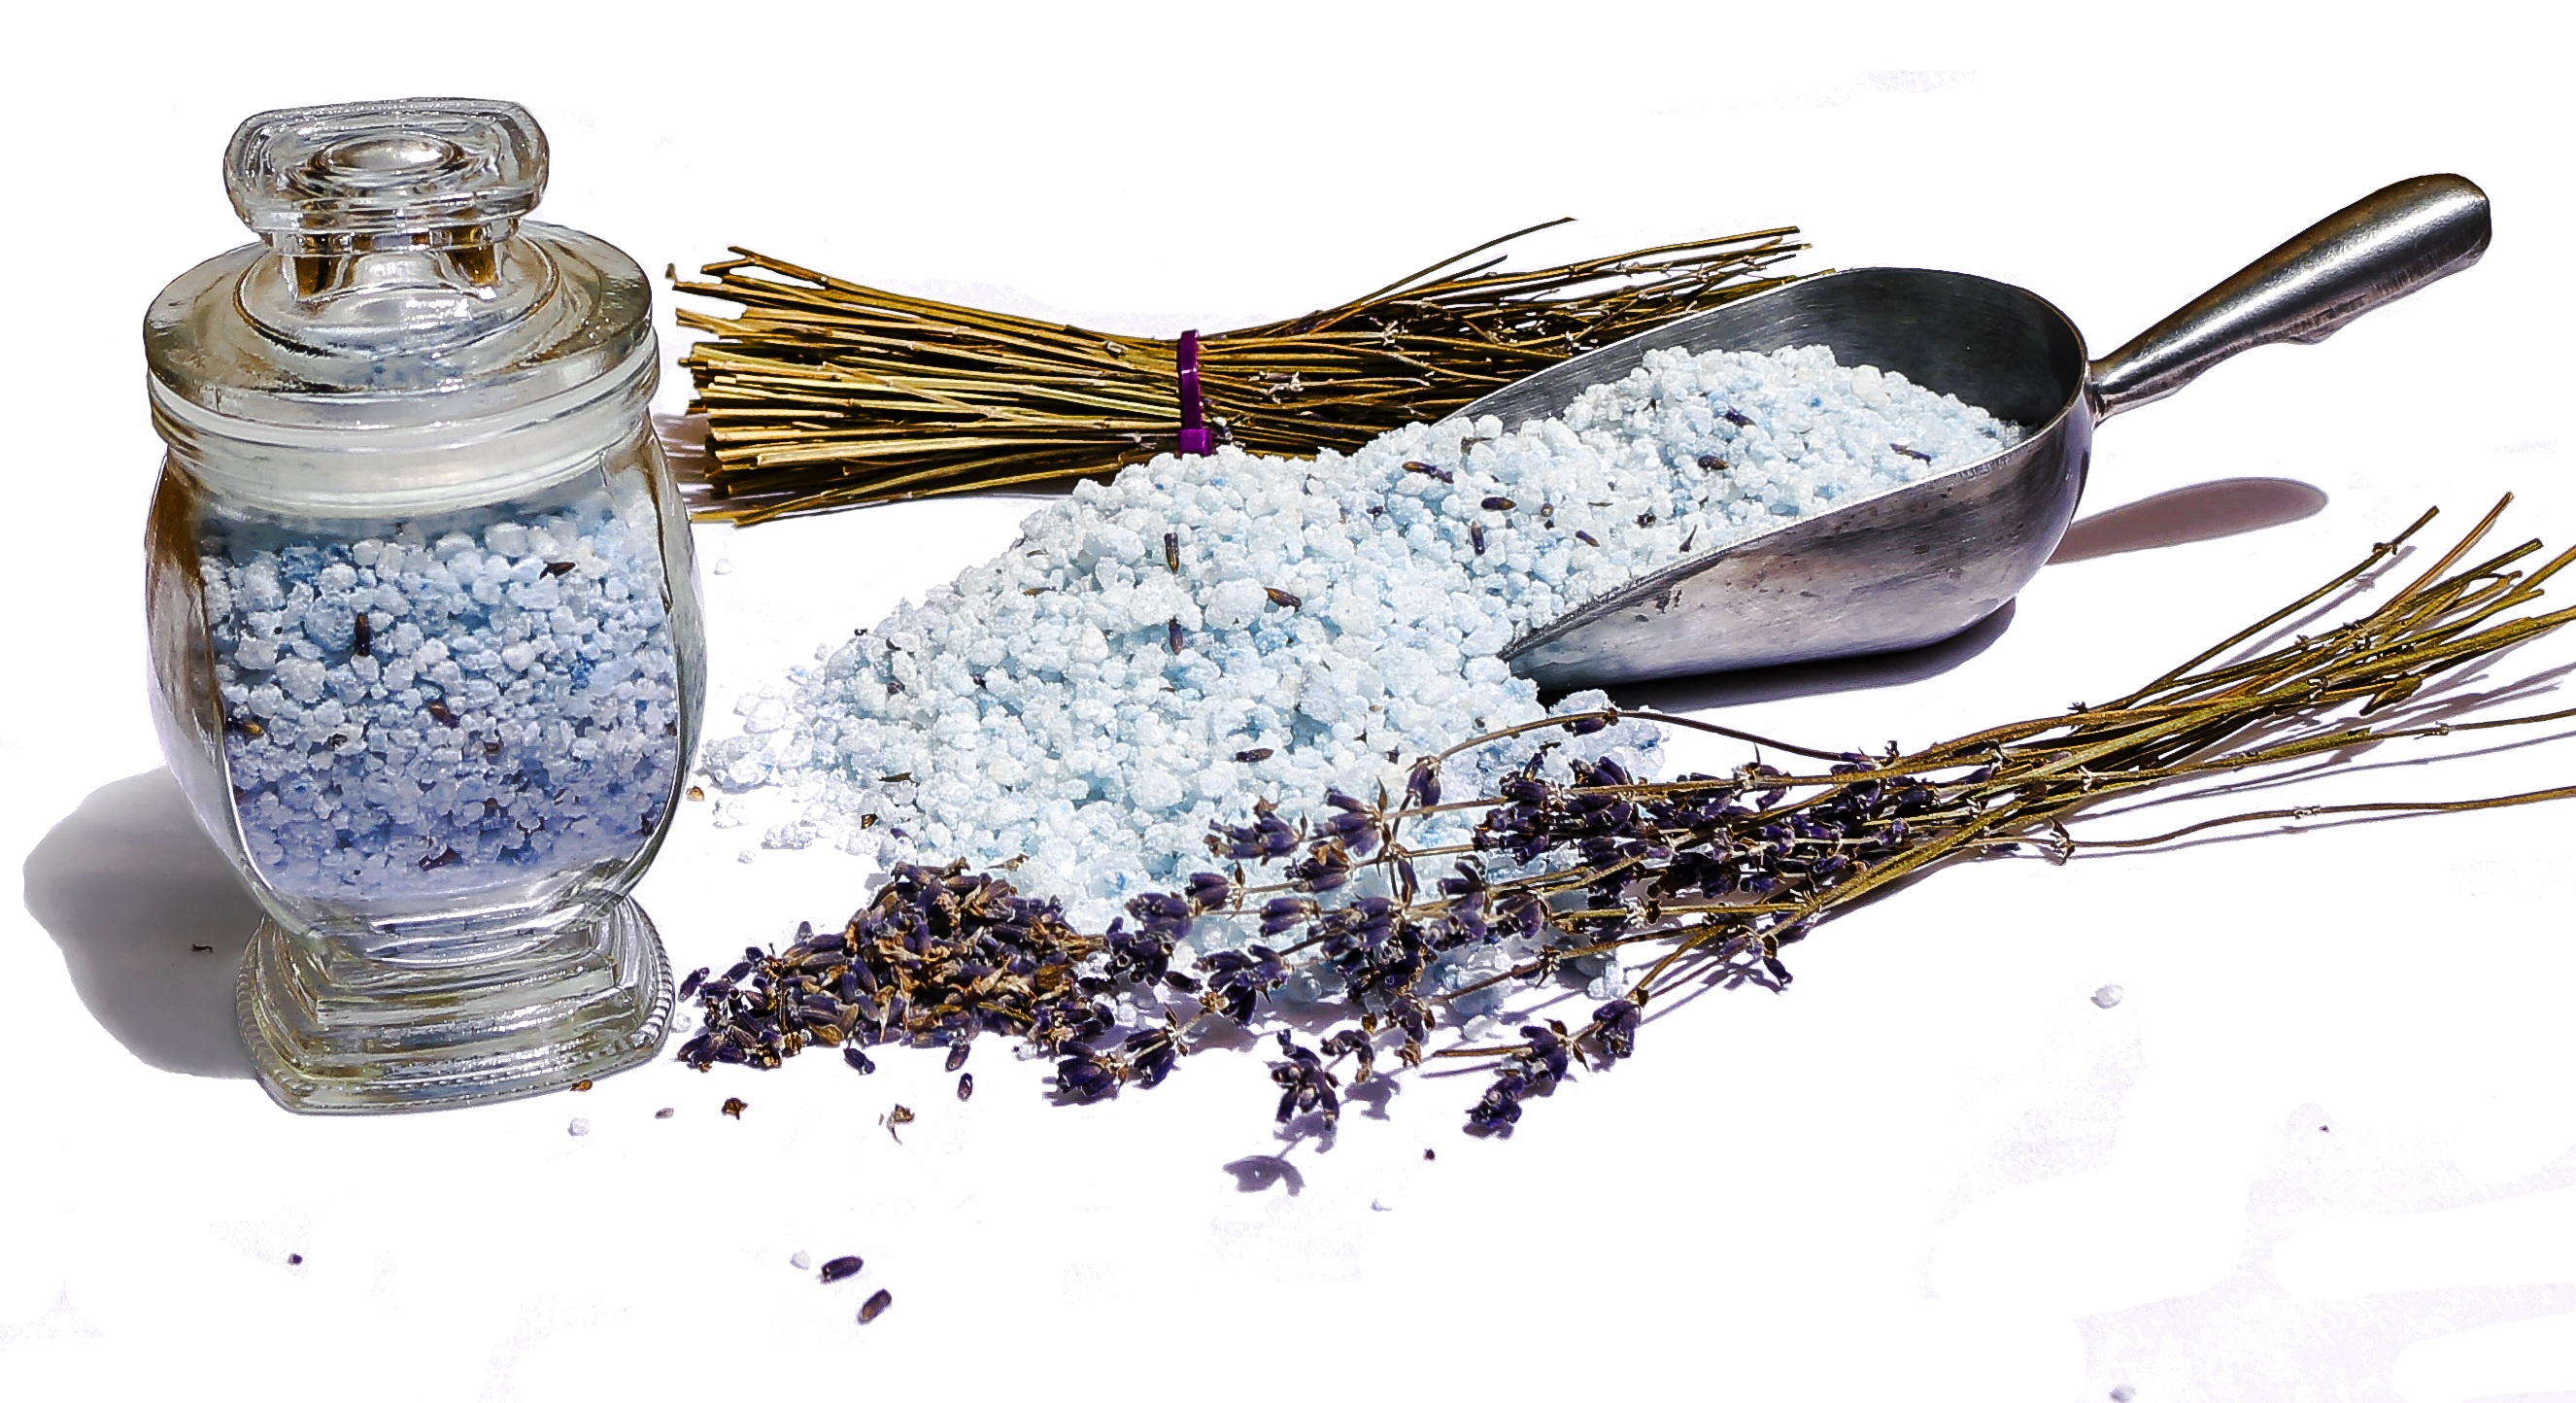
branch, lavender, beauty, bath salts